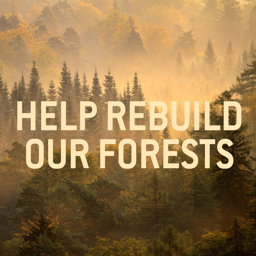
image of have an extra tree planted